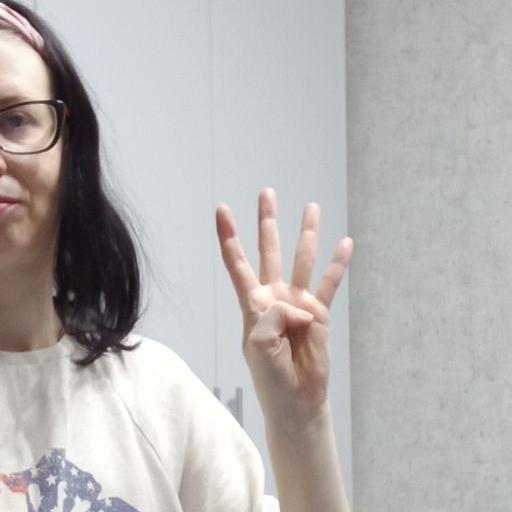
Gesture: four